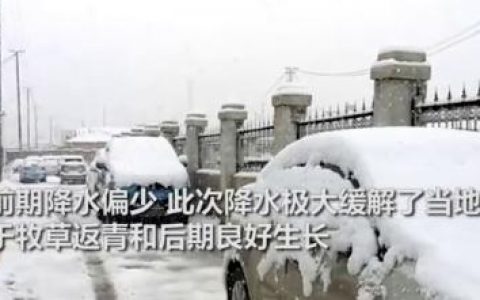
Weather: snow or frosty